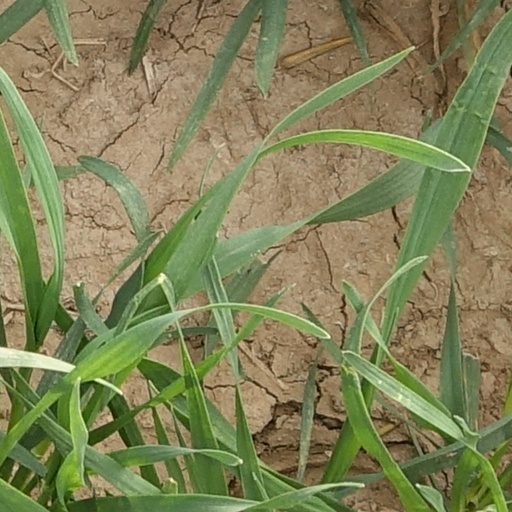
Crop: wheat